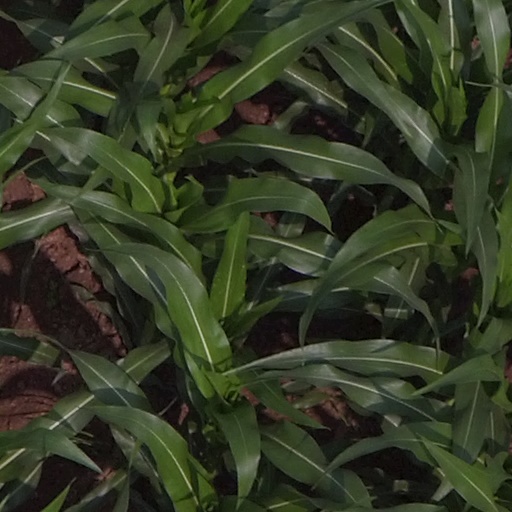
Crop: maize; corn